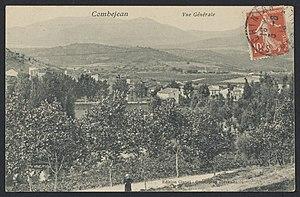
Pierrerue. - Combejean, vue générale
Pierrerue est une commune française située dans le département de l'Hérault, en région Occitanie.